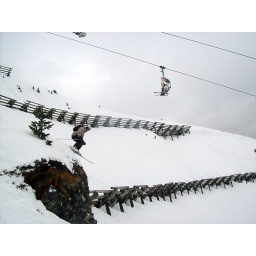
Seth of rock in bowl at top of Wagrain